Answer in natural language. Where is bluegrey rectangular table with respect to brown wooden chair with soft cushion? Choose between the following options: right or left
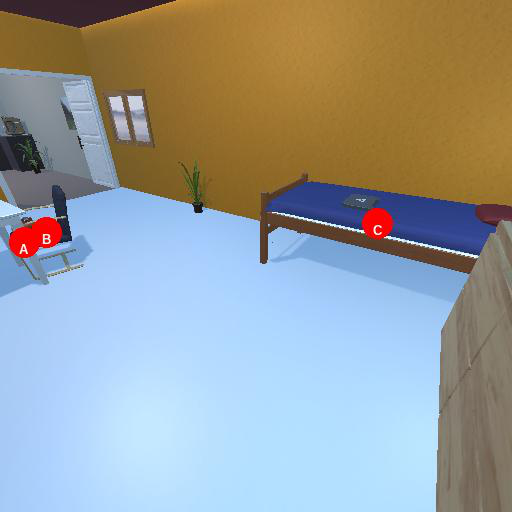
<answer>left</answer>